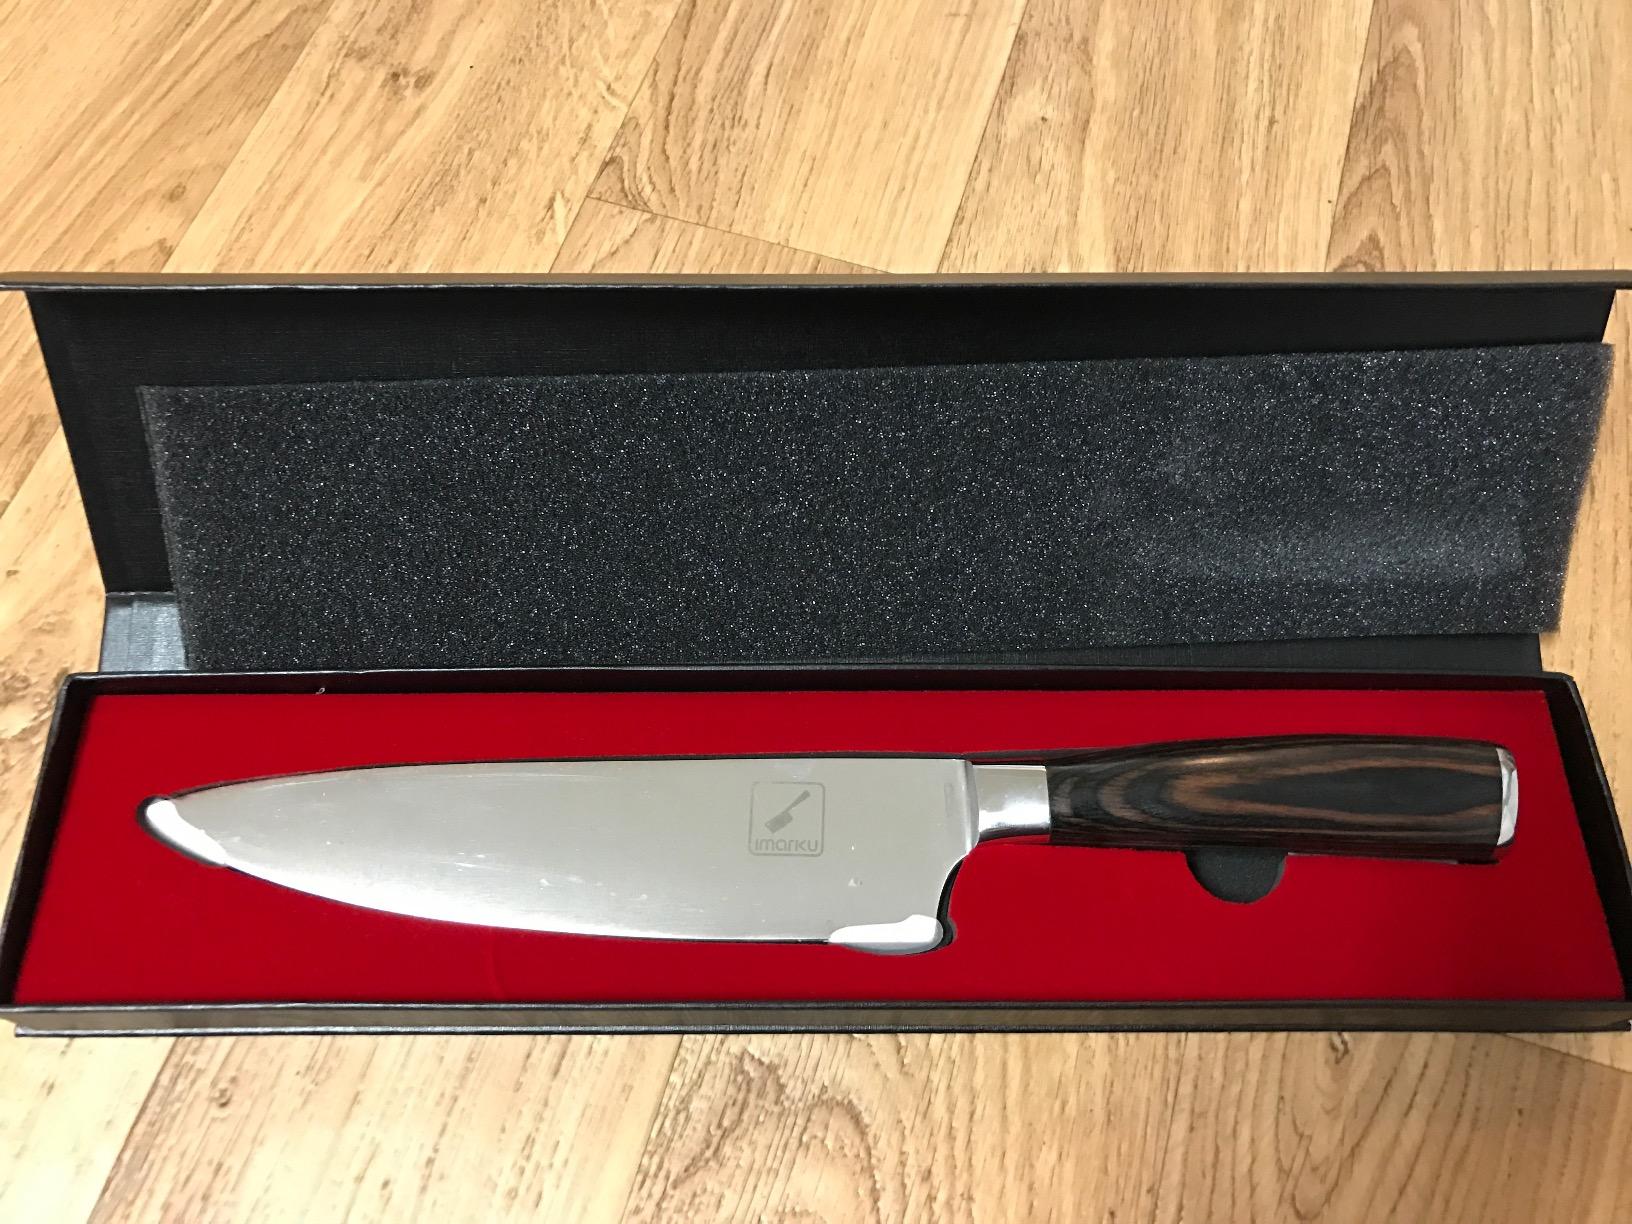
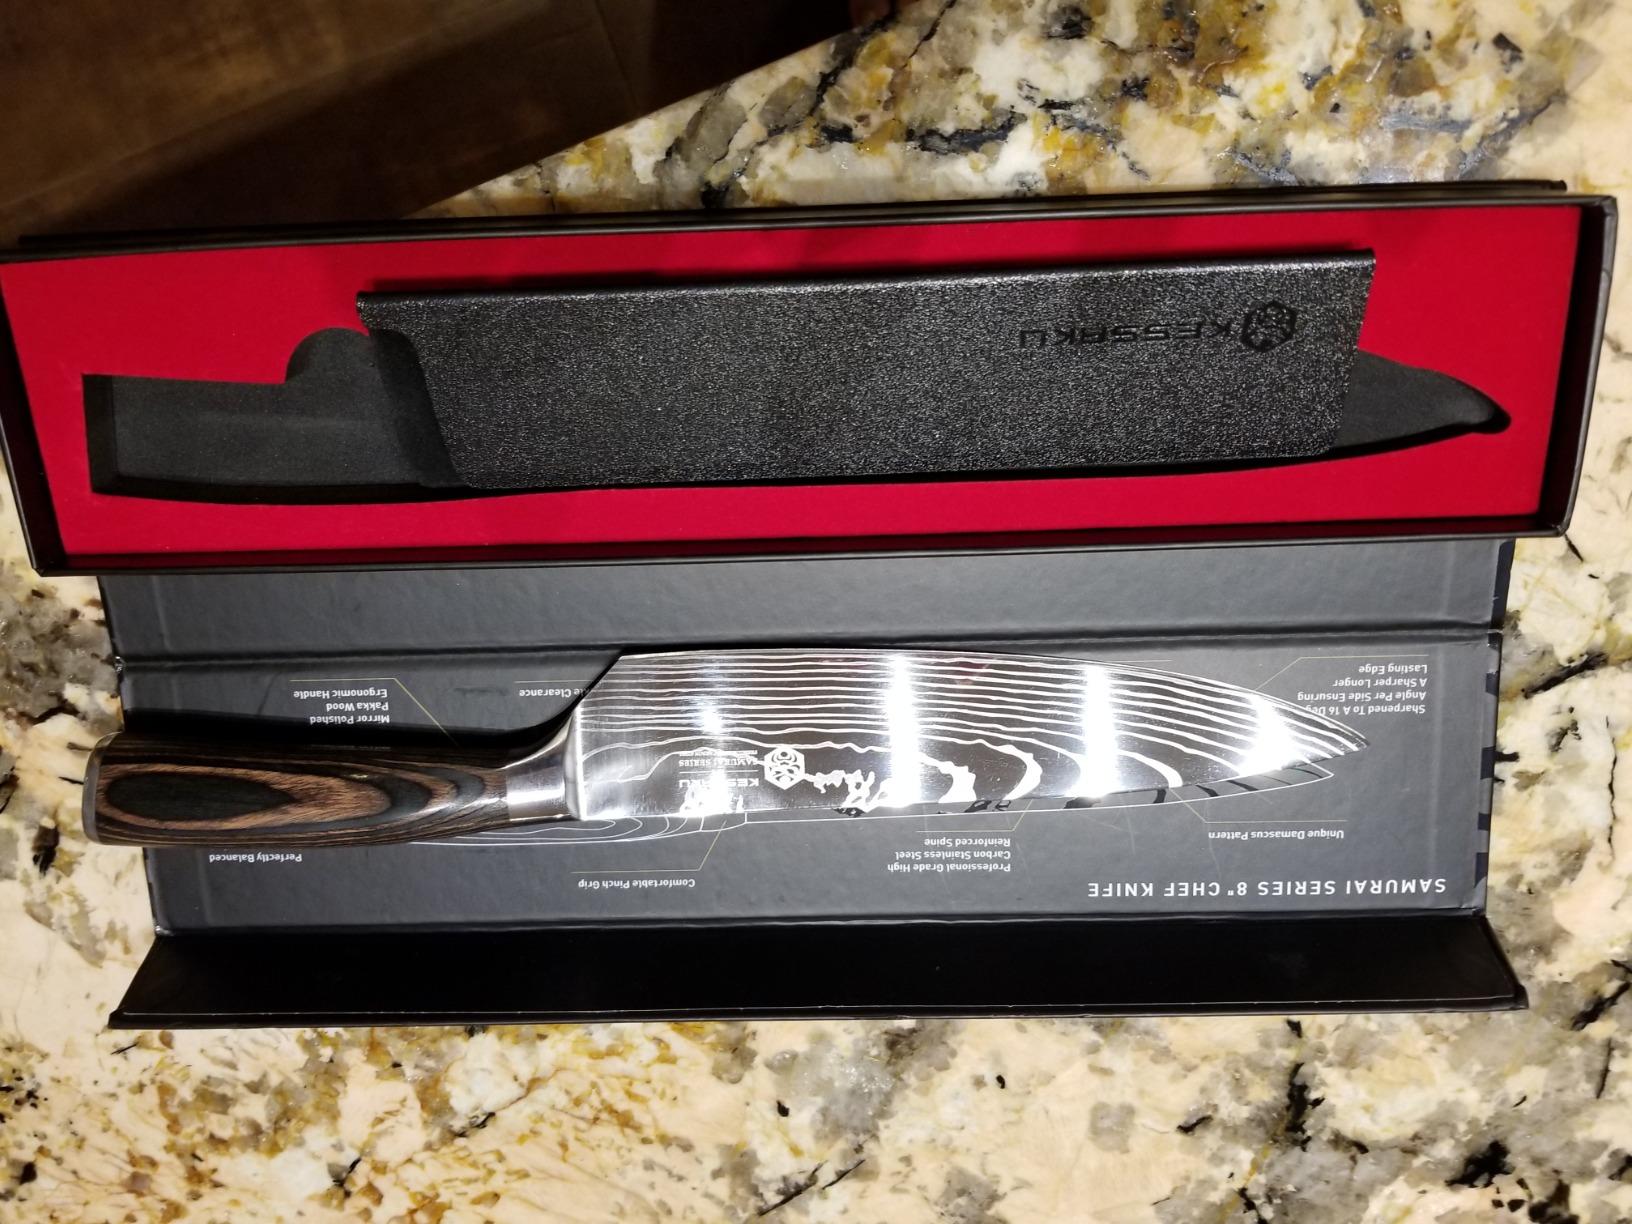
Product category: items_knife
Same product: no